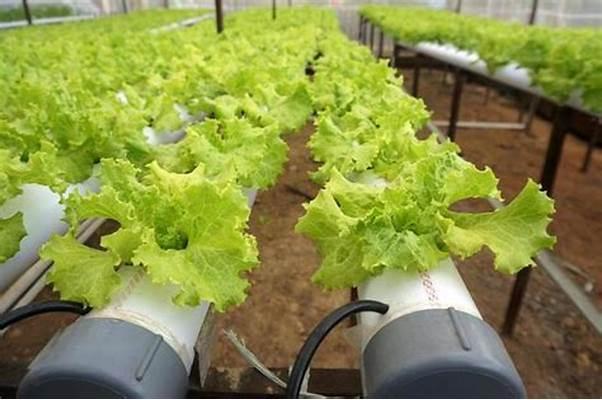
Hii ni mmea inyokuwa kwa kutumia mfumo wa kisasa wa kilimo cha haidroponiki.Ni ya rangi kijani kibichi na inaonekana kuwa na afya na mpangilio mzuri likiwa imepandwa kwenye maboma meupe ya plastiki.